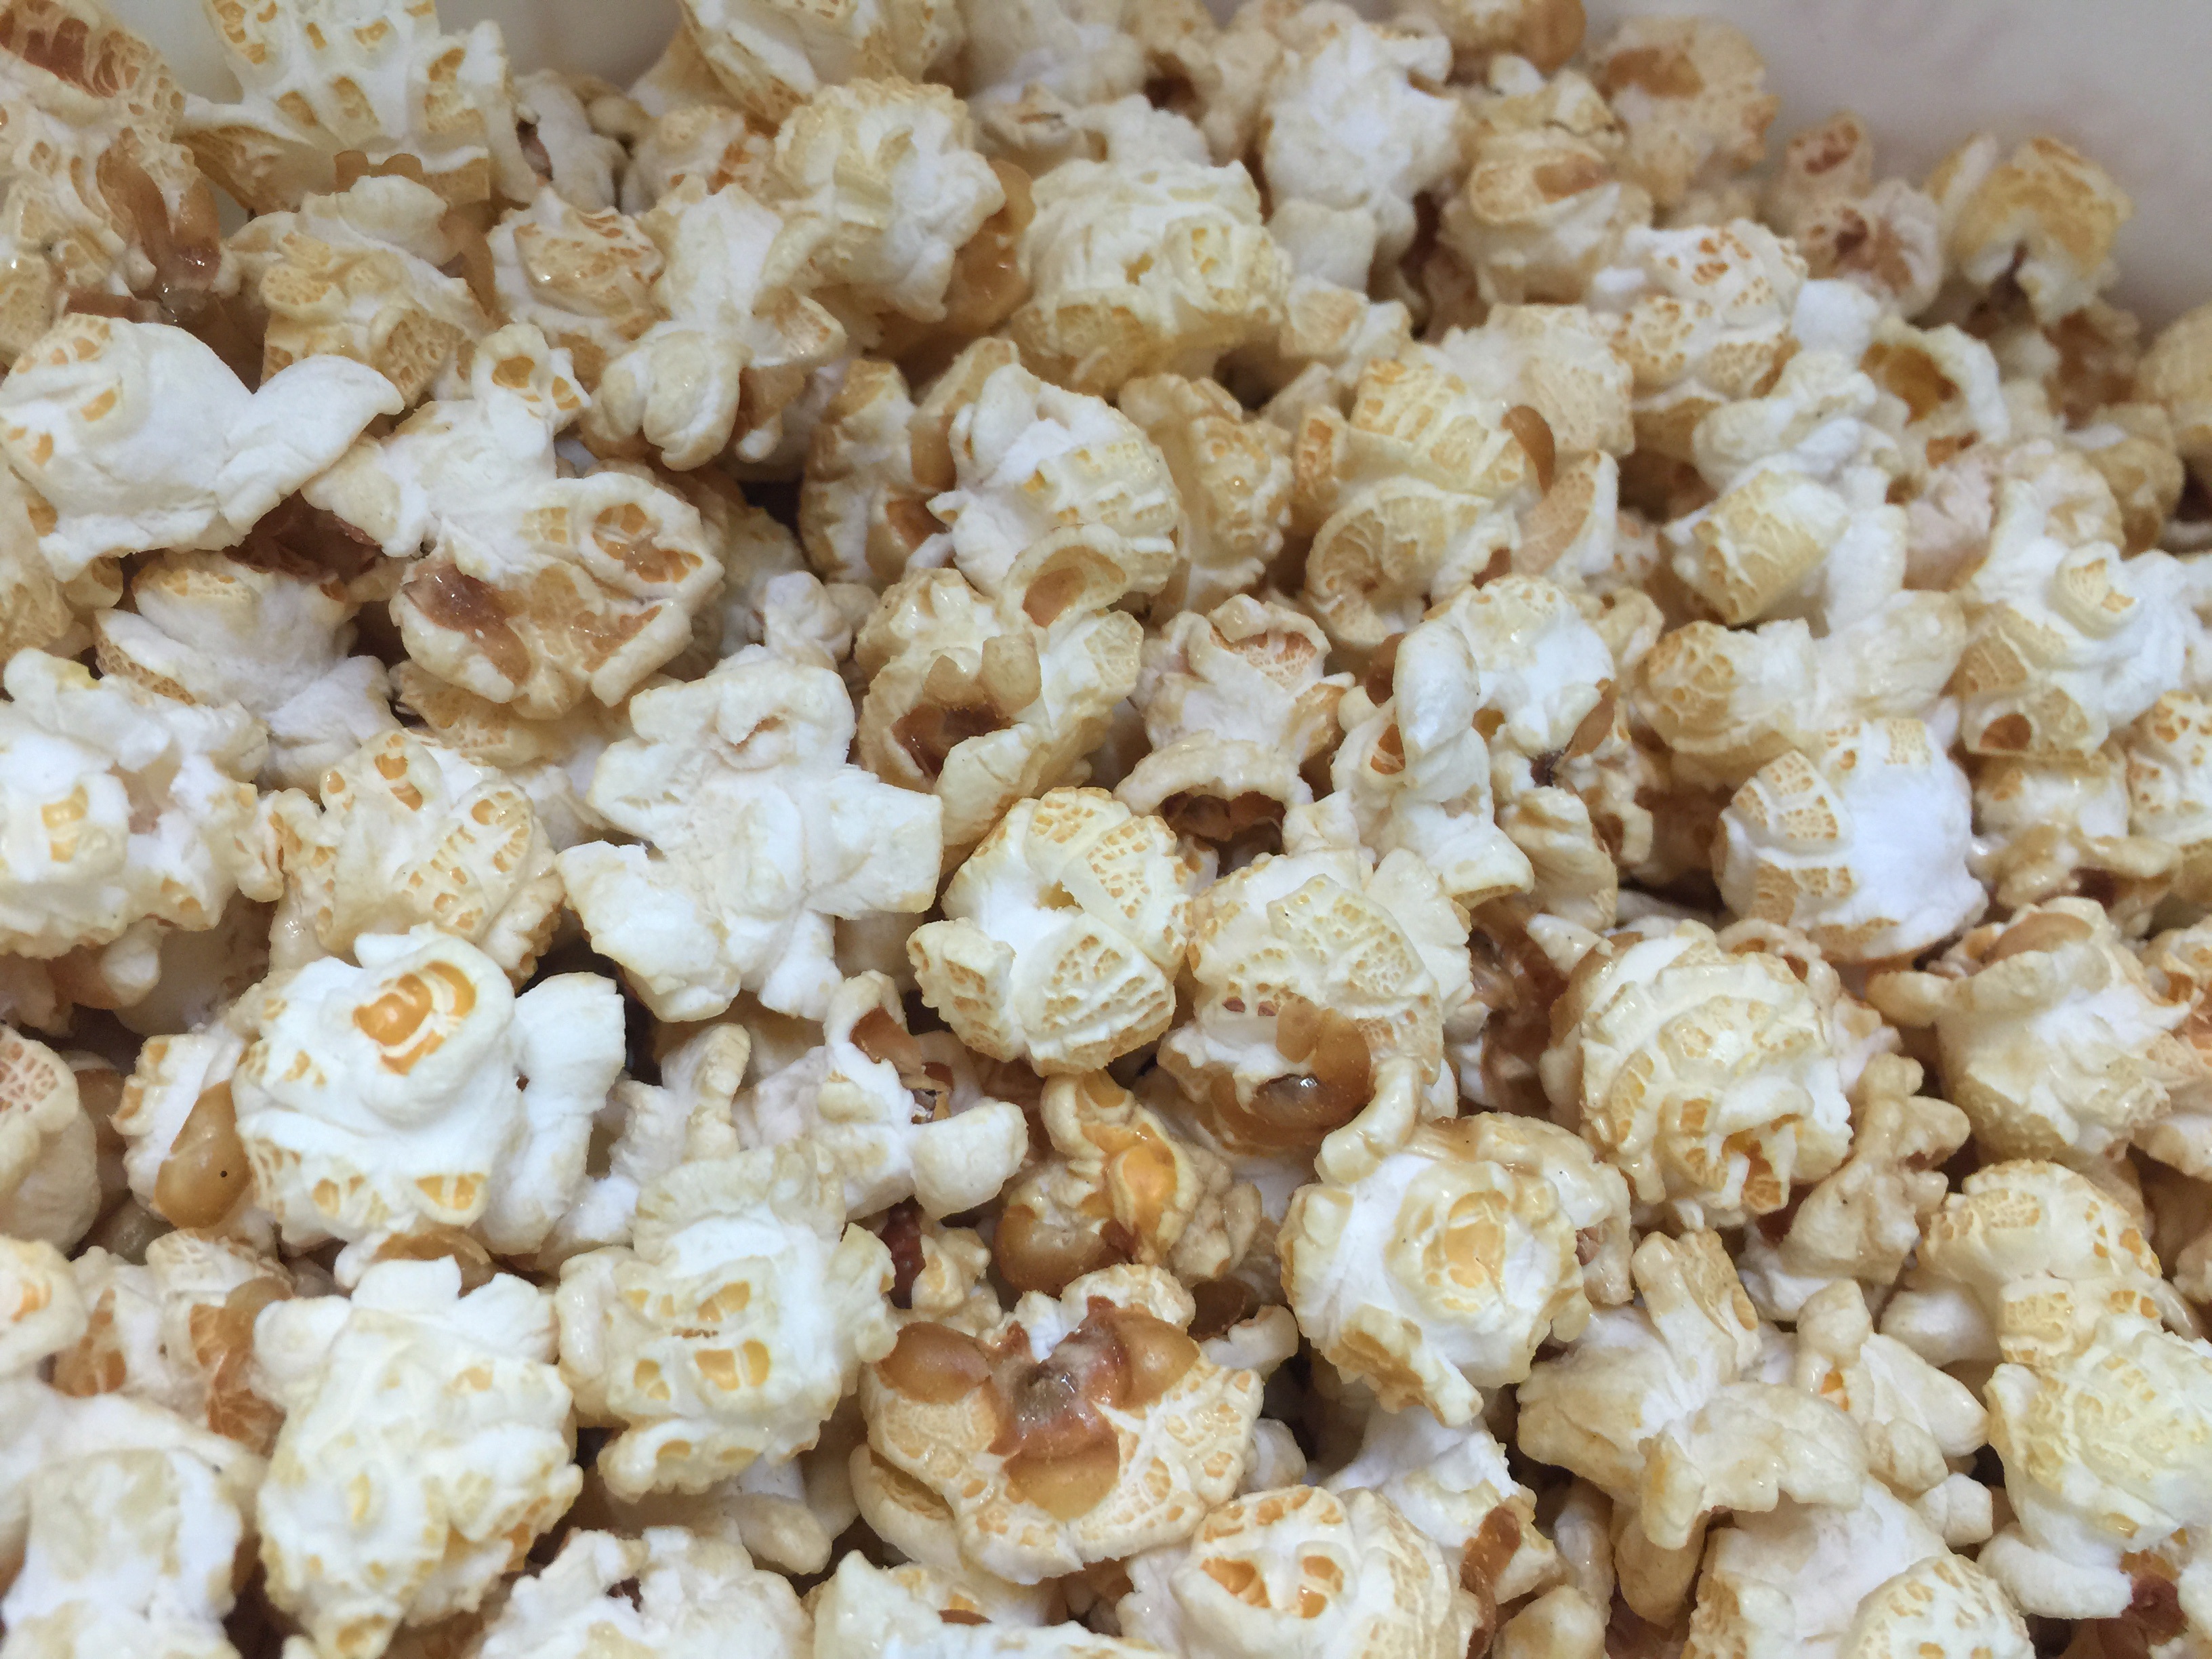
dish, meal, food, produce, breakfast, popcorn, snack food, kettle corn, angelicious popcorn, gourmet popcorn